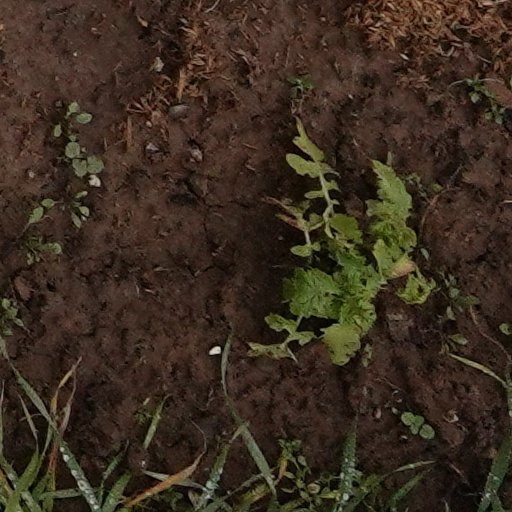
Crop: wheat